The Last Man (1934 film)

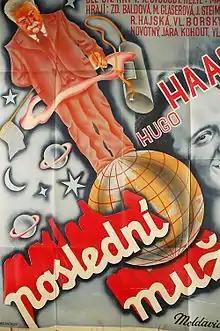

The Last Man (Czech: Poslední muž) is a 1934 Czechoslovak comedy film directed by Martin Frič and starring Hugo Haas, Zdeňka Baldová and Marie Glázrová. It was shot at the Barrandov Studios in Prague. It was based on a play of the same title by F.X. Svoboda and was later remade as the 1947 film "The Last of the Mohicans".